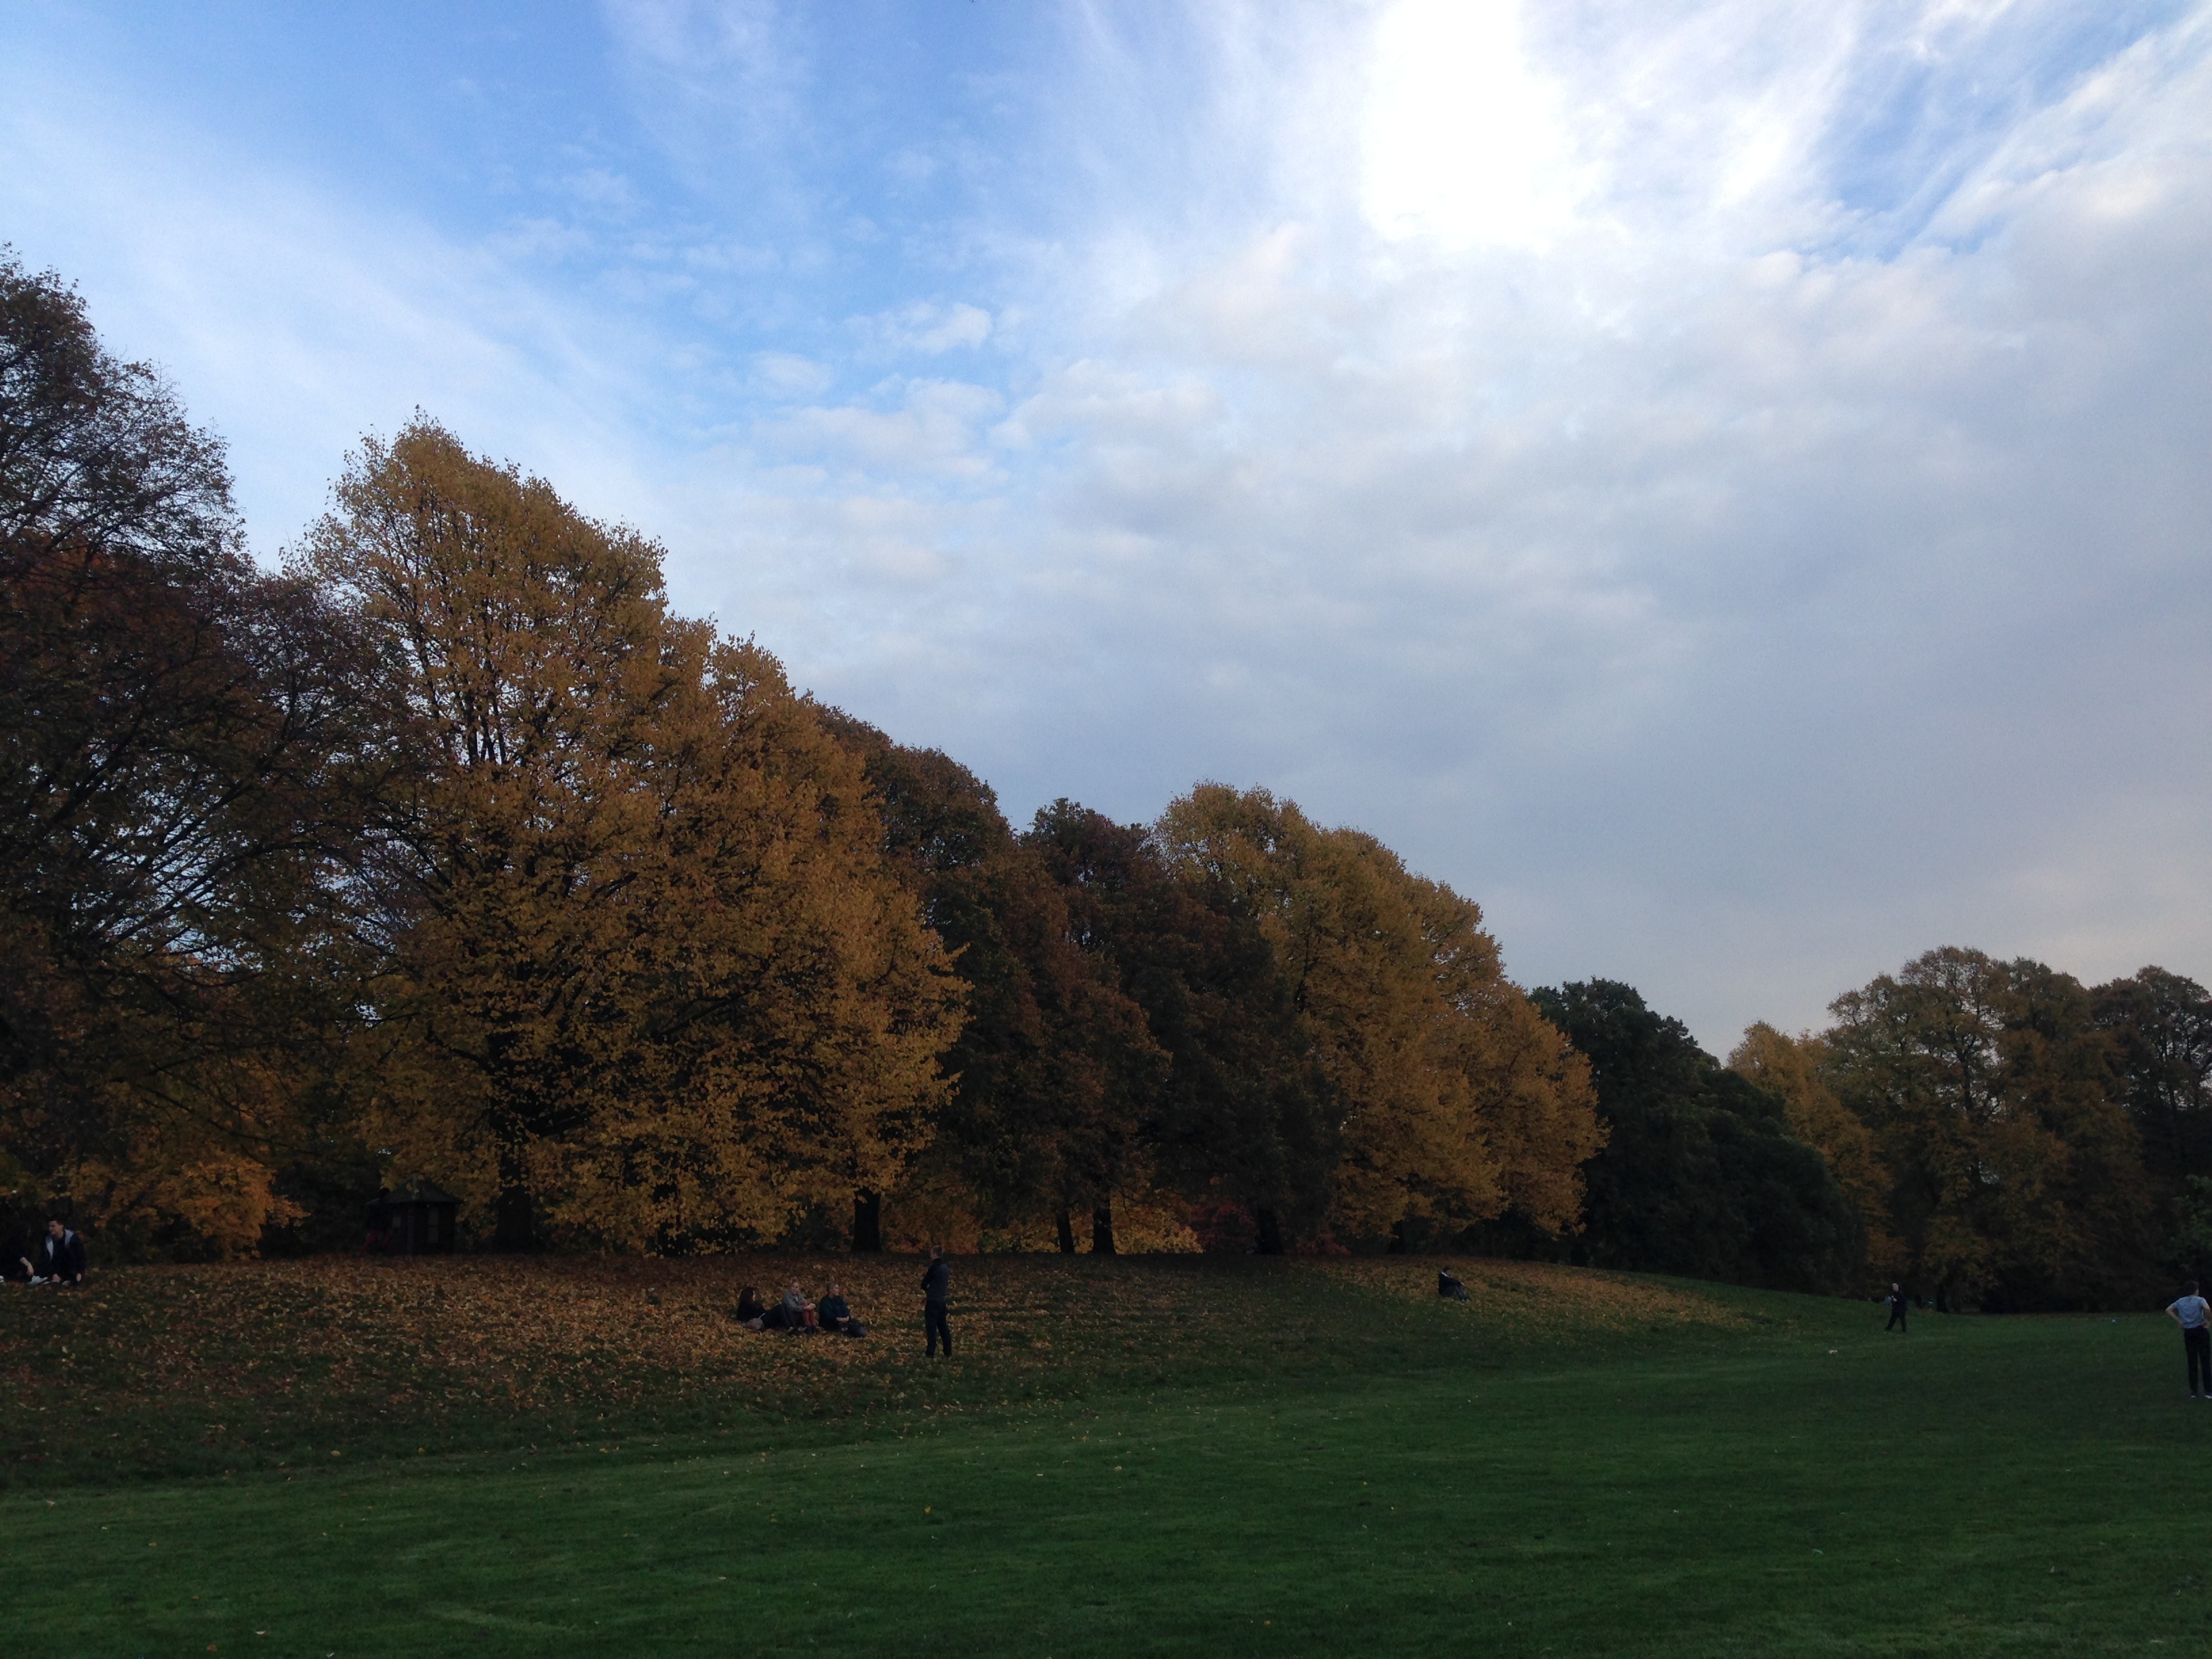
landscape, tree, nature, grass, cloud, plant, sky, field, lawn, meadow, sunlight, morning, leaf, hill, dusk, reflection, autumn, season, rural area, woody plant